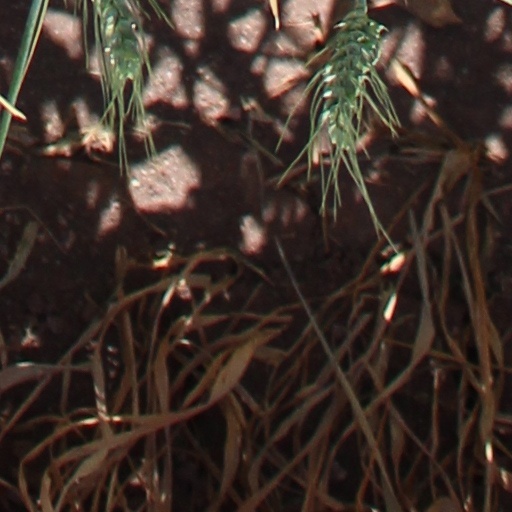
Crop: wheat